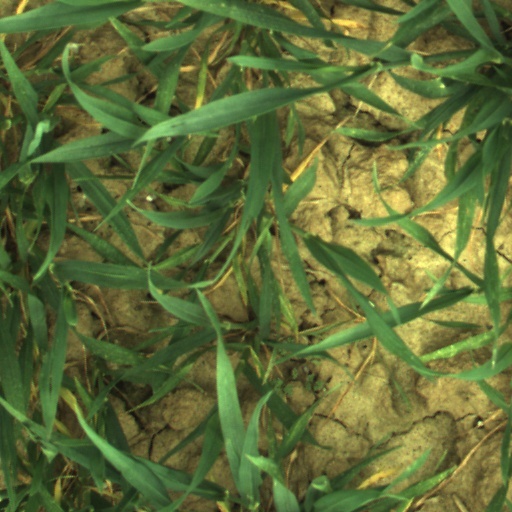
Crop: wheat